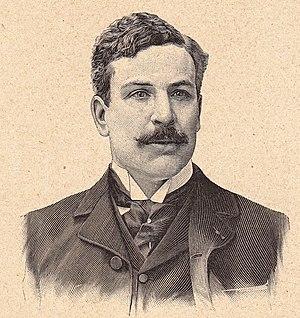
Charles Maurice Donnay, né à Paris le 12 octobre 1859 et mort le 31 mars 1945, est un auteur dramatique et un poète français.
Cet article présente la liste des membres de l'Académie française, rangée par ordre chronologique de leur élection à chaque fauteuil. Cette liste est précédée d'une liste réduite portant uniquement sur les membres actuels et présentée successivement selon quatre modes de rangement : par ordre alphabétique, par numéro de fauteuil, par date d'élection et par date de naissance.